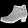
Label: Ankle boot